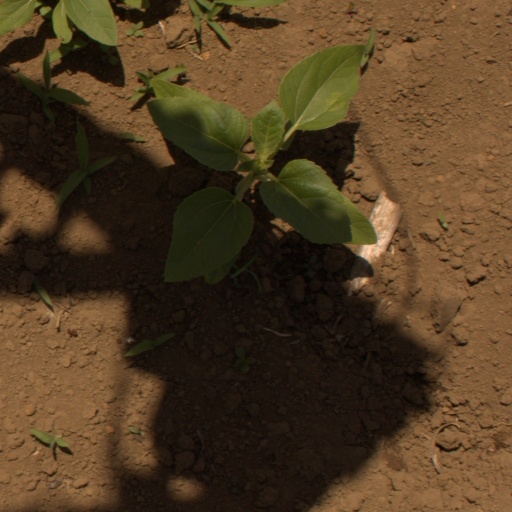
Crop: Jerusalem artichoke